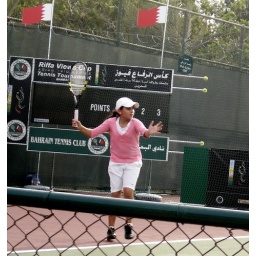
girl in pink